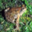
Label: frog